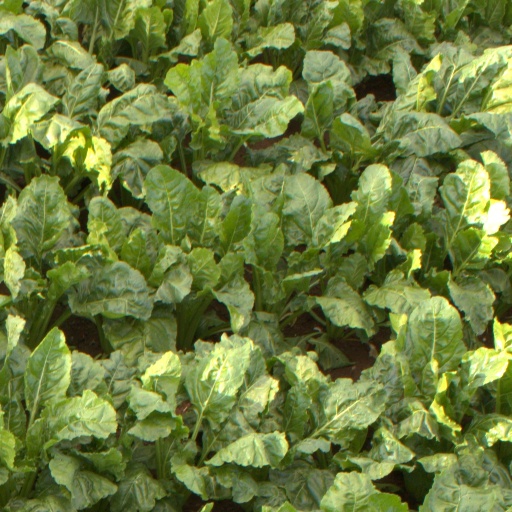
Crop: sugar beet